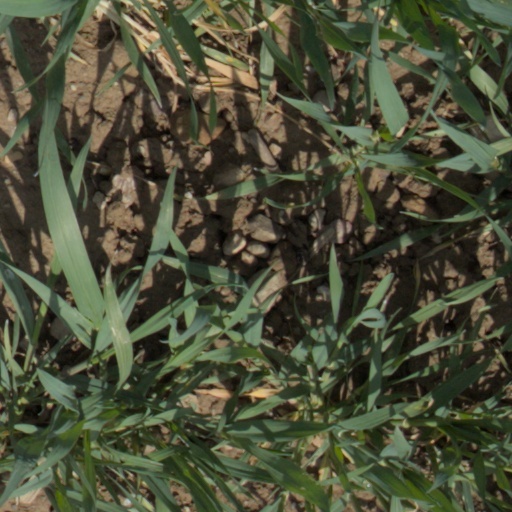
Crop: wheat